Valentina Truppa

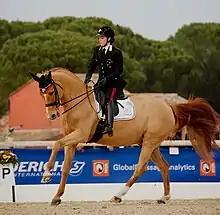
Valentina Truppa and "Chablis" (2015)

Valentina Truppa (born 18 March 1986 in Milan) is an Italian Olympic dressage rider. She represented Italy in two Summer Olympics (2012 and 2016 Summer Olympics). Her best Olympic result came in 2012 when she placed 15th individually.